Microlophus occipitalis

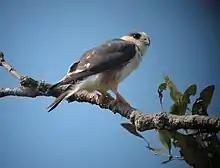
The Pearl Kite, which predates on M. occipitalis

Knobbed Pacific iguanas’ diet is insectivorous and mainly includes ants, insect larvae, and arthropods. In particular, this consist of hymenopterans, coleopterans, and orthopterans. This lizard can also be found eating leaves and some fruits, but this varies depending on rainfall and time of year.